Hip-hop culture

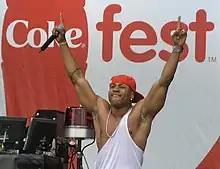
LL Cool J in front of a Coca-Cola billboard at a festival sponsored by the soda pop company

Hip hop music has been censored on radio and TV due to the explicit lyrics of certain genres. Many songs have been criticized for anti-establishment and sometimes violent messages. The use of profanity as well as graphic depictions of violence and sex in hip hop music videos and songs makes it hard to broadcast on television stations such as MTV, in music video form, and on radio. As a result, many hip hop recordings are broadcast in censored form, with offending language "bleeped" or blanked out of the soundtrack, or replaced with "clean" lyrics.